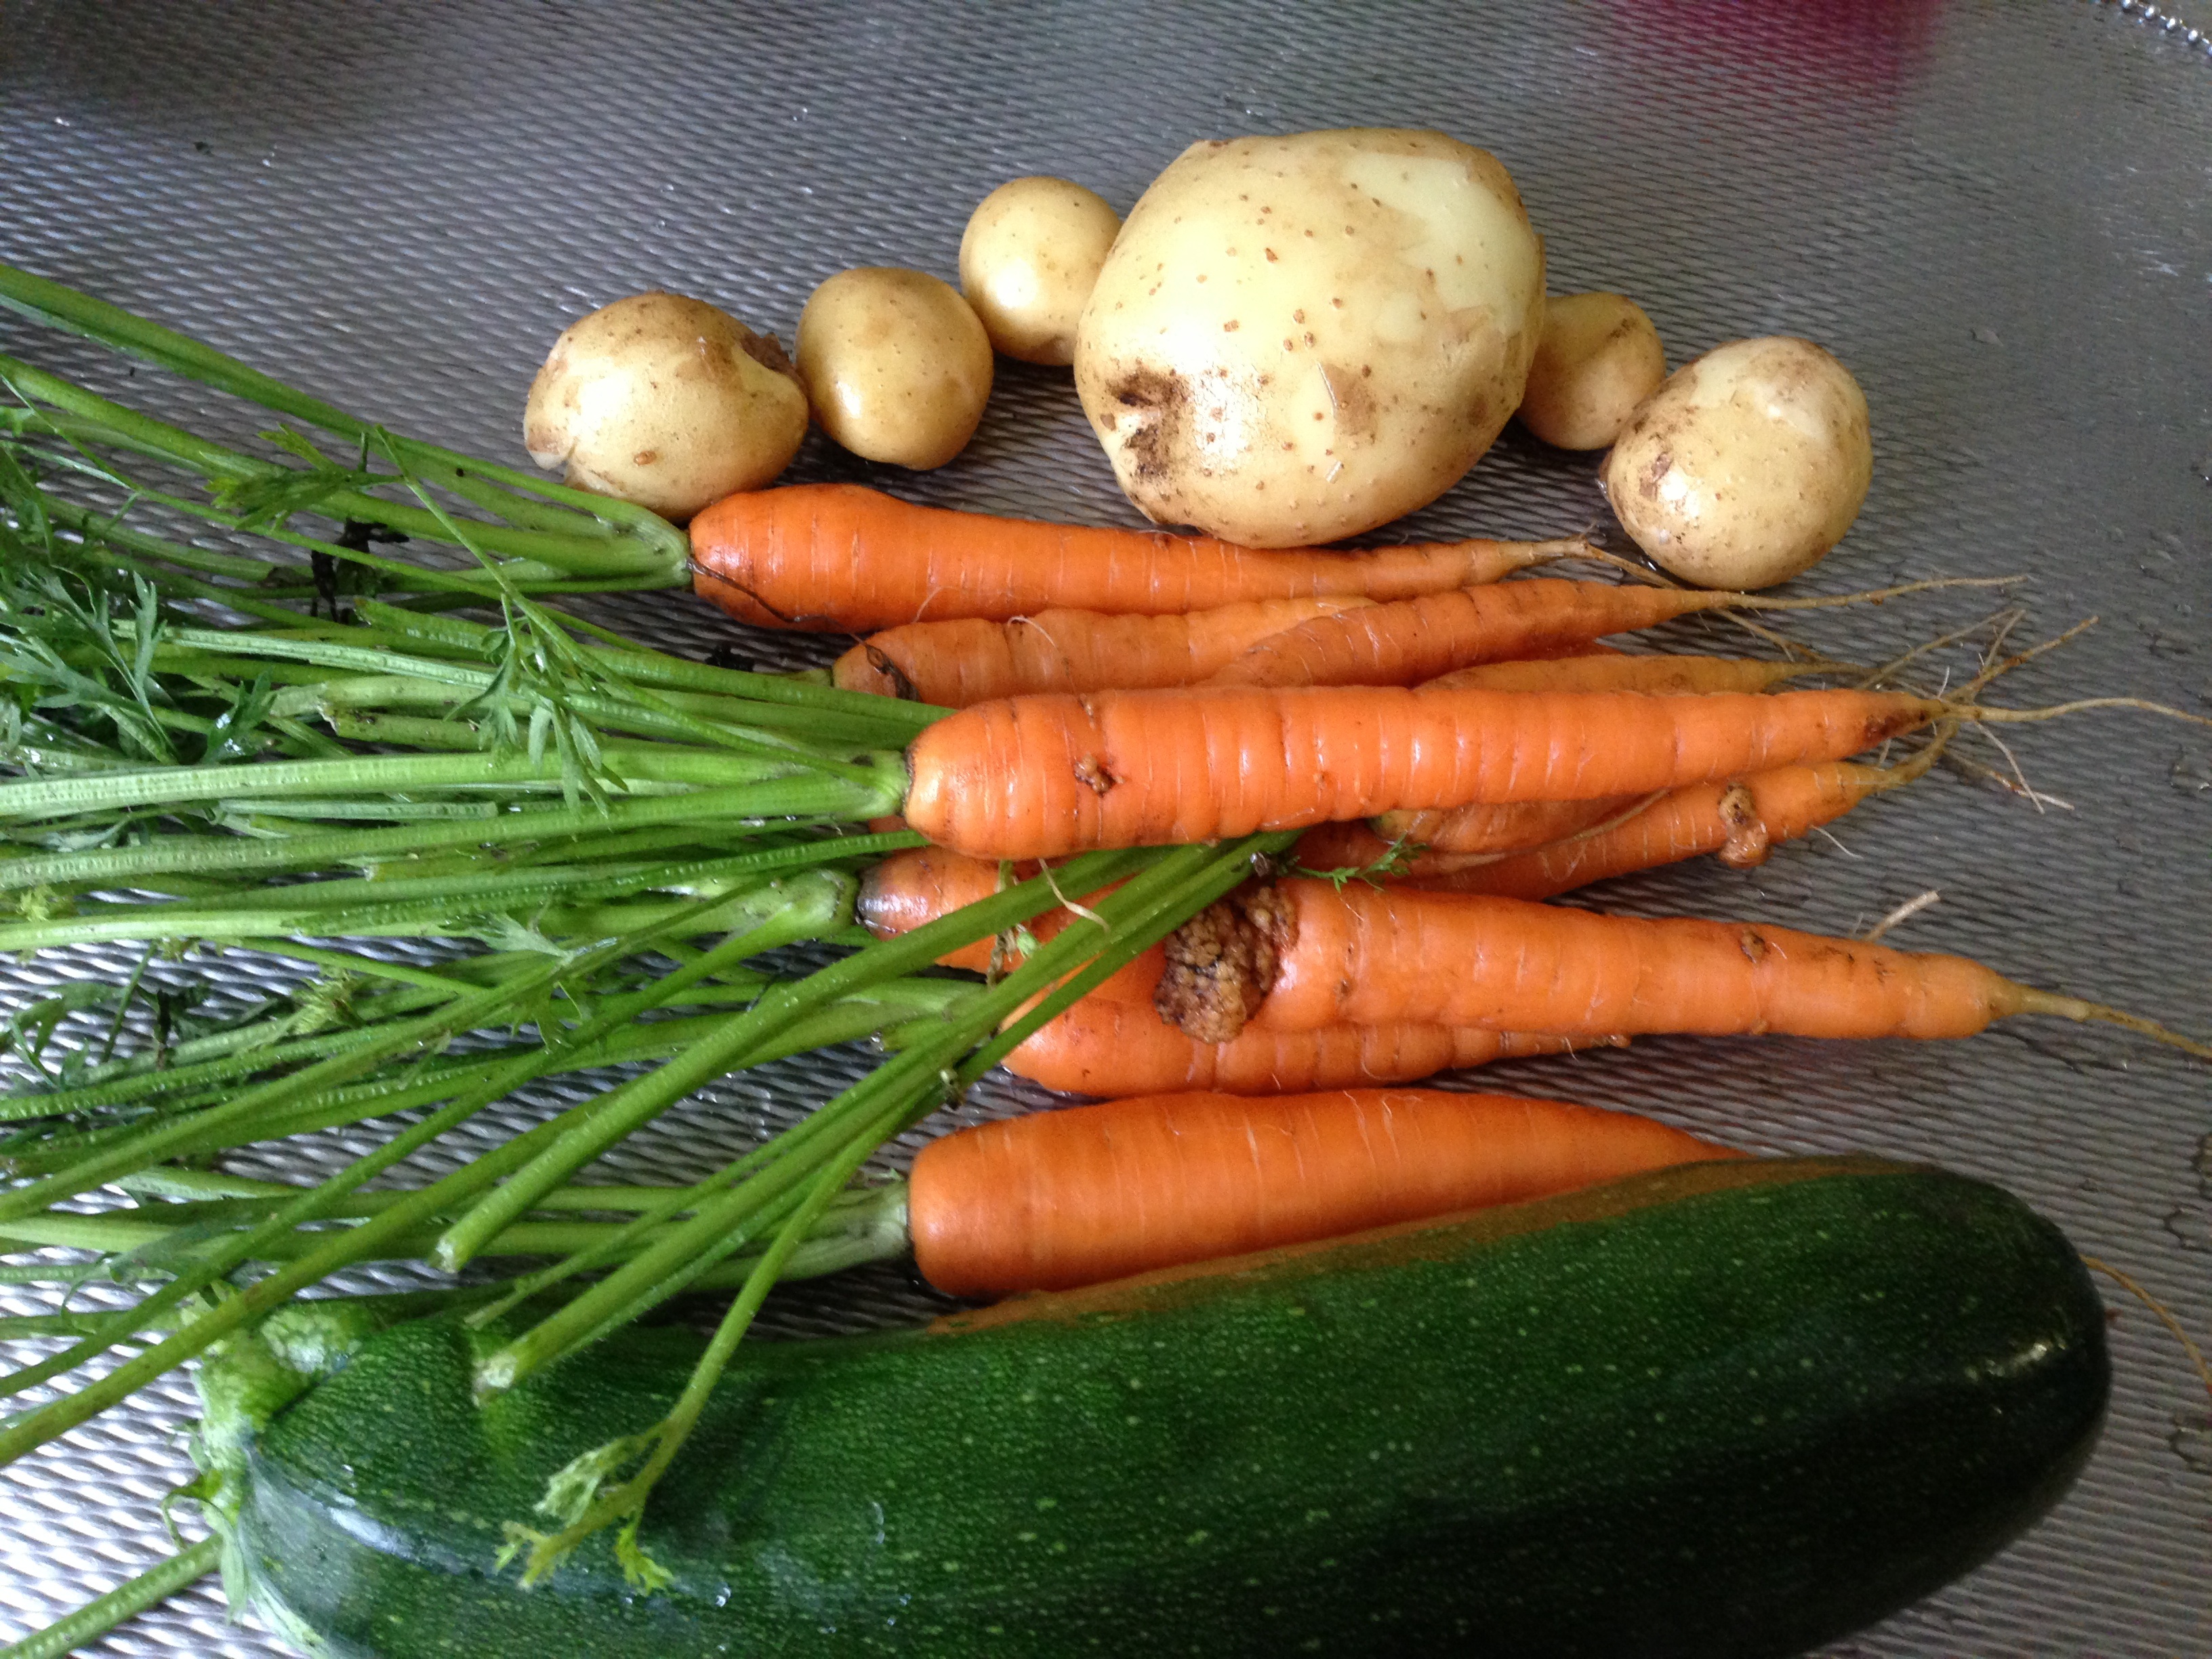
food, produce, vegetable, carrot, potatoes, carrots, school garden, kitchen garden